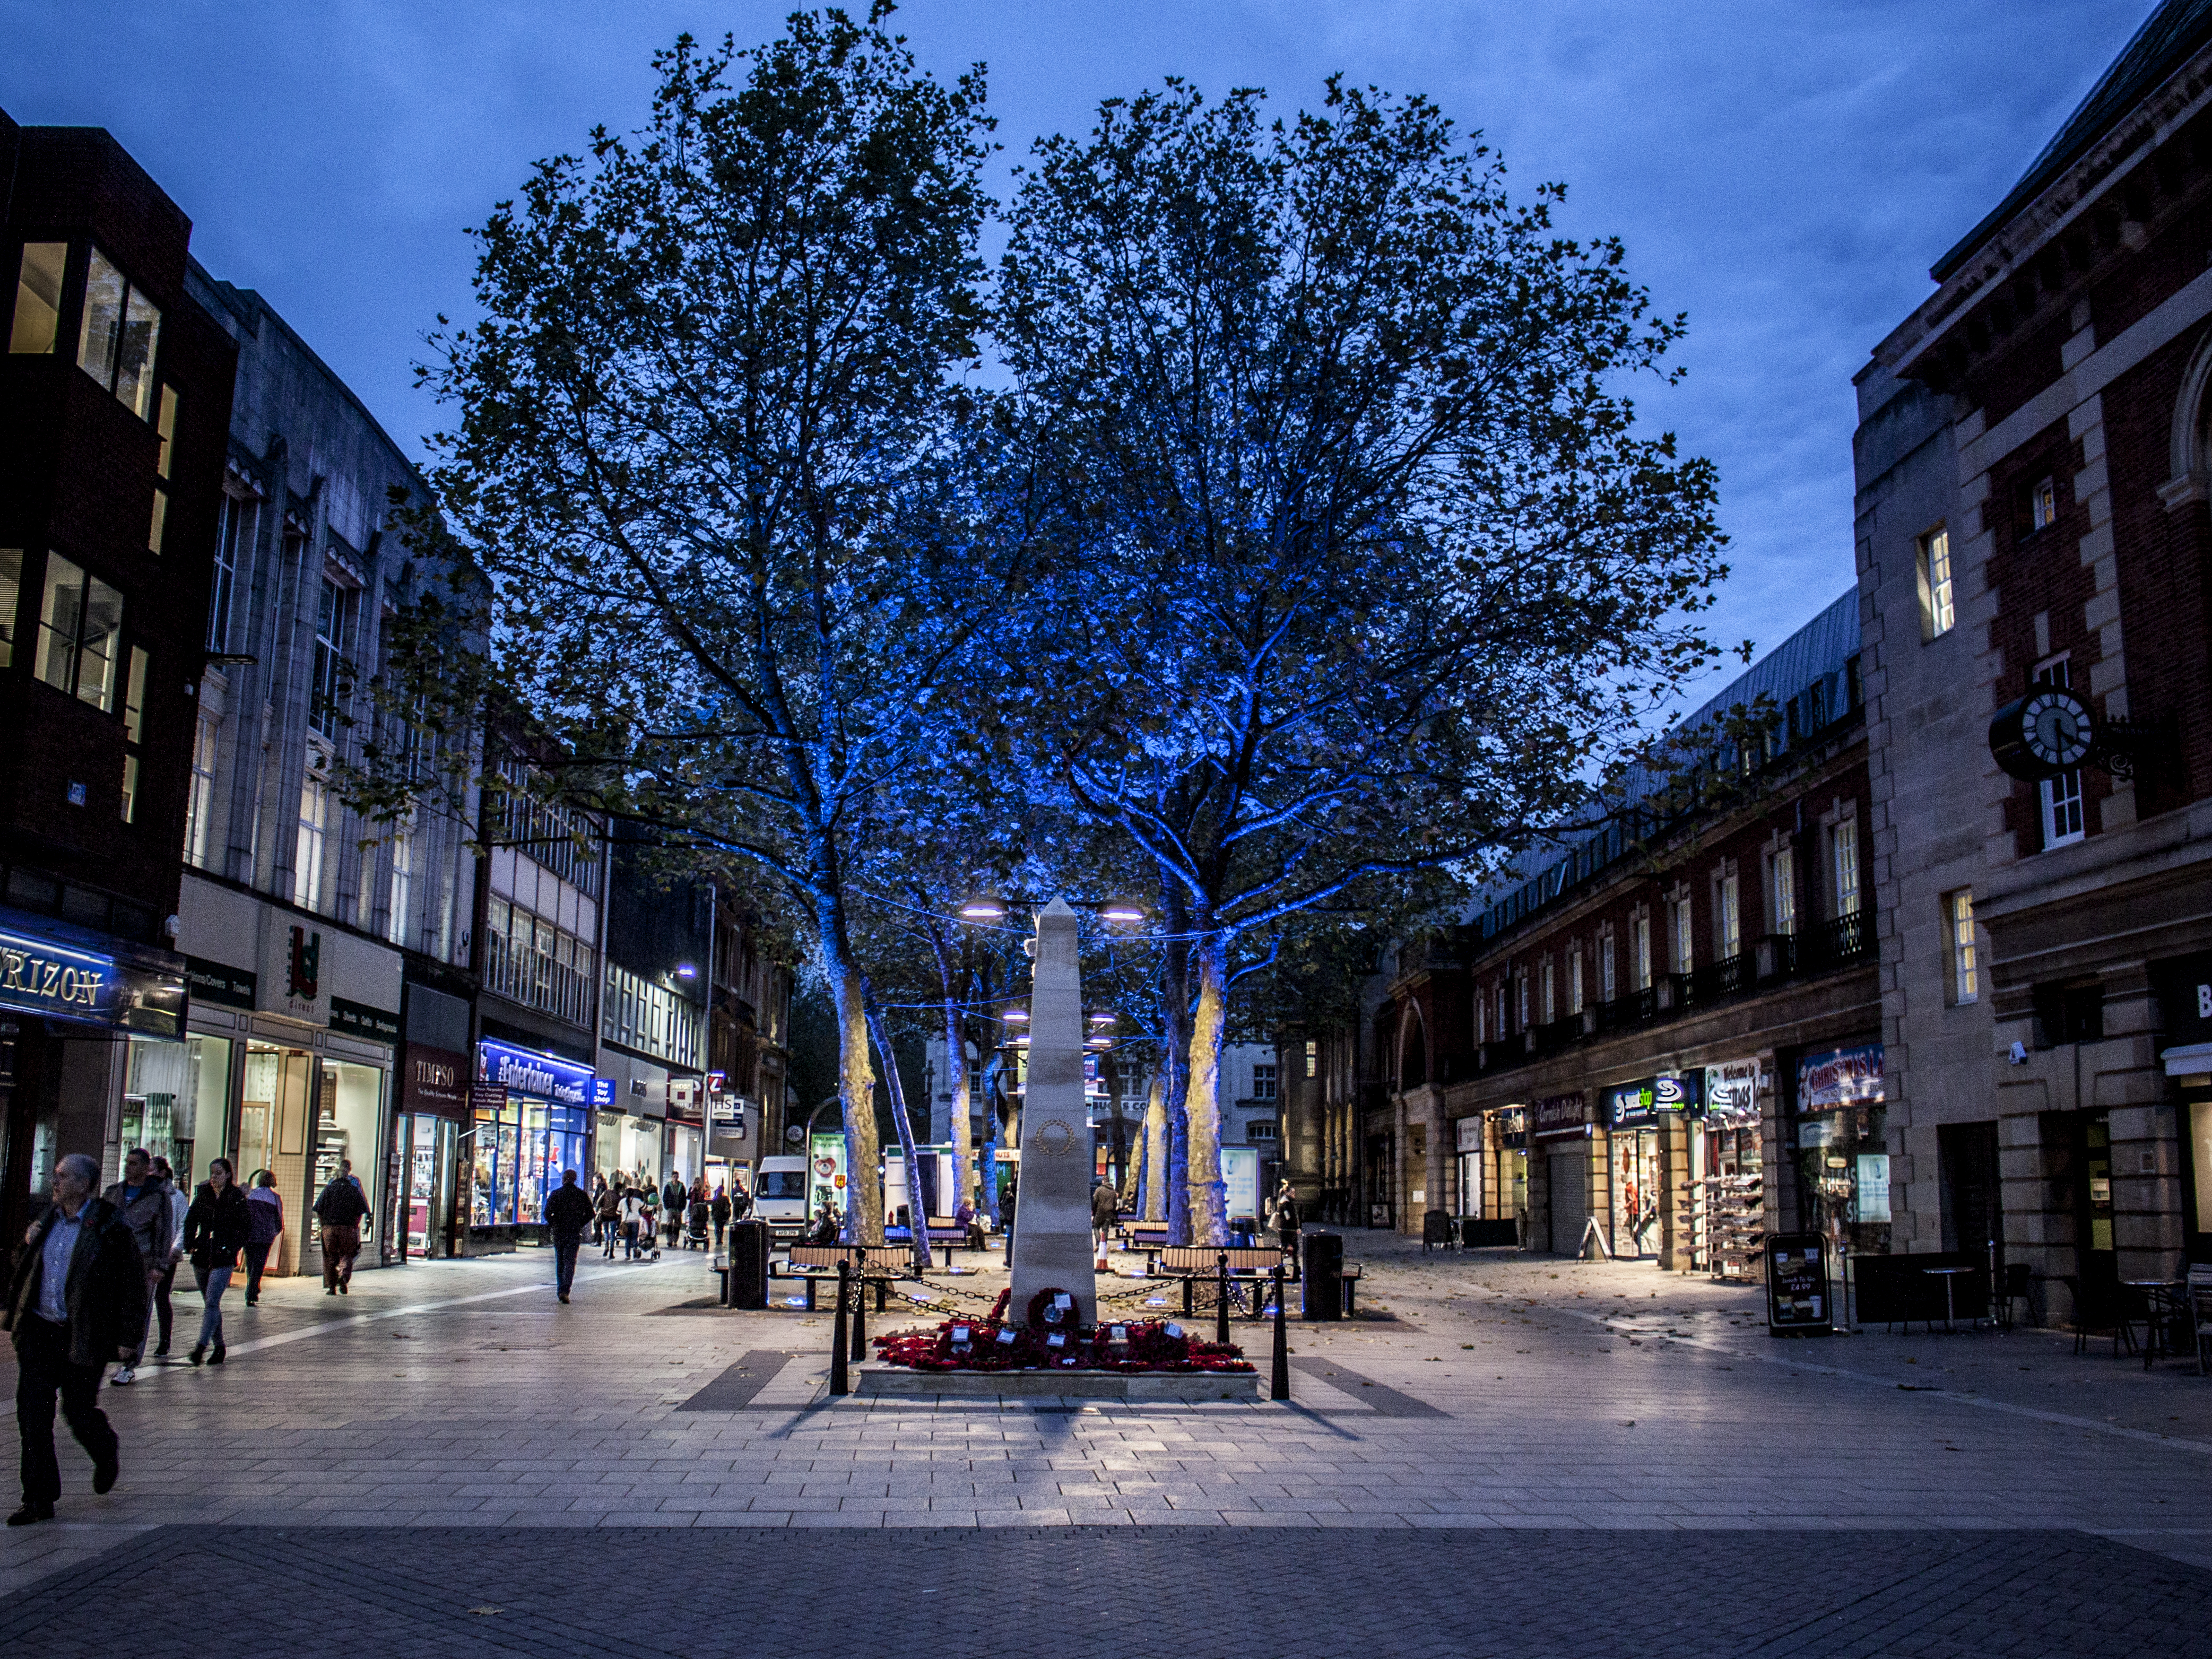
pedestrian, road, street, night, town, city, cityscape, downtown, evening, plaza, landmark, lighting, uk, infrastructure, town square, metropolis, peterborough, neighbourhood, urban area, human settlement, metropolitan area